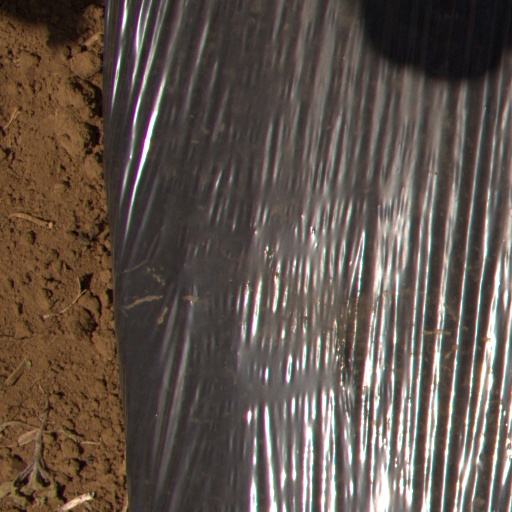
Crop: Jerusalem artichoke